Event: Nepal Earthquake
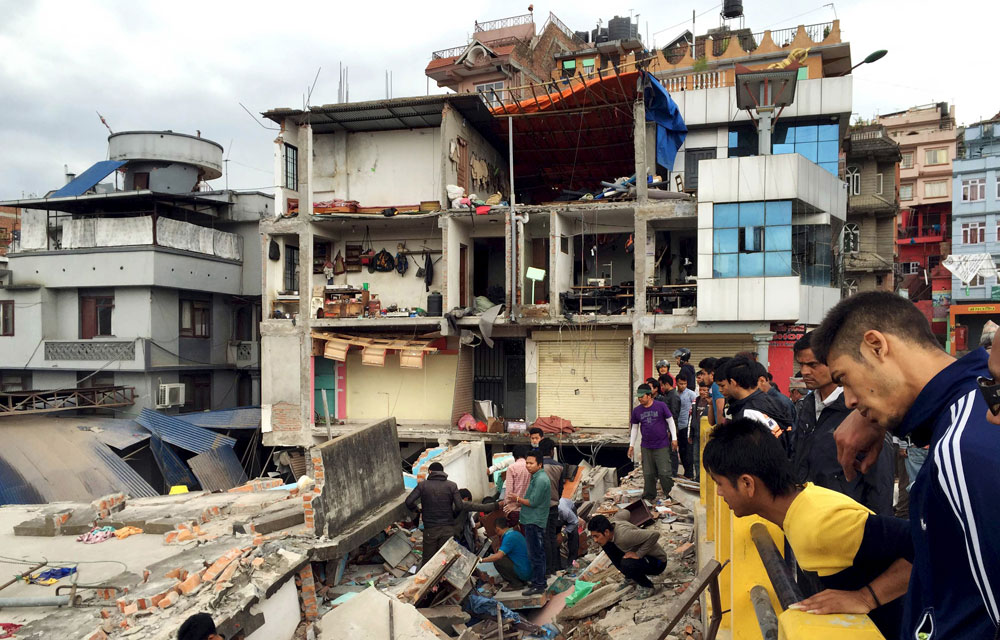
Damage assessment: damage